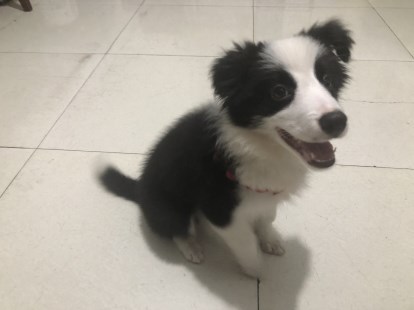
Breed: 2594-n000109-Border_collie